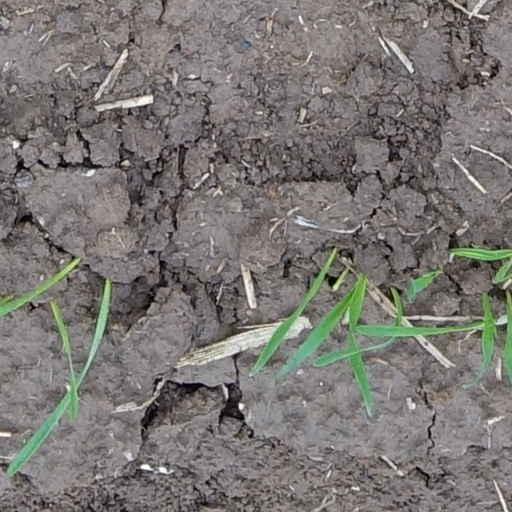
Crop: wheat